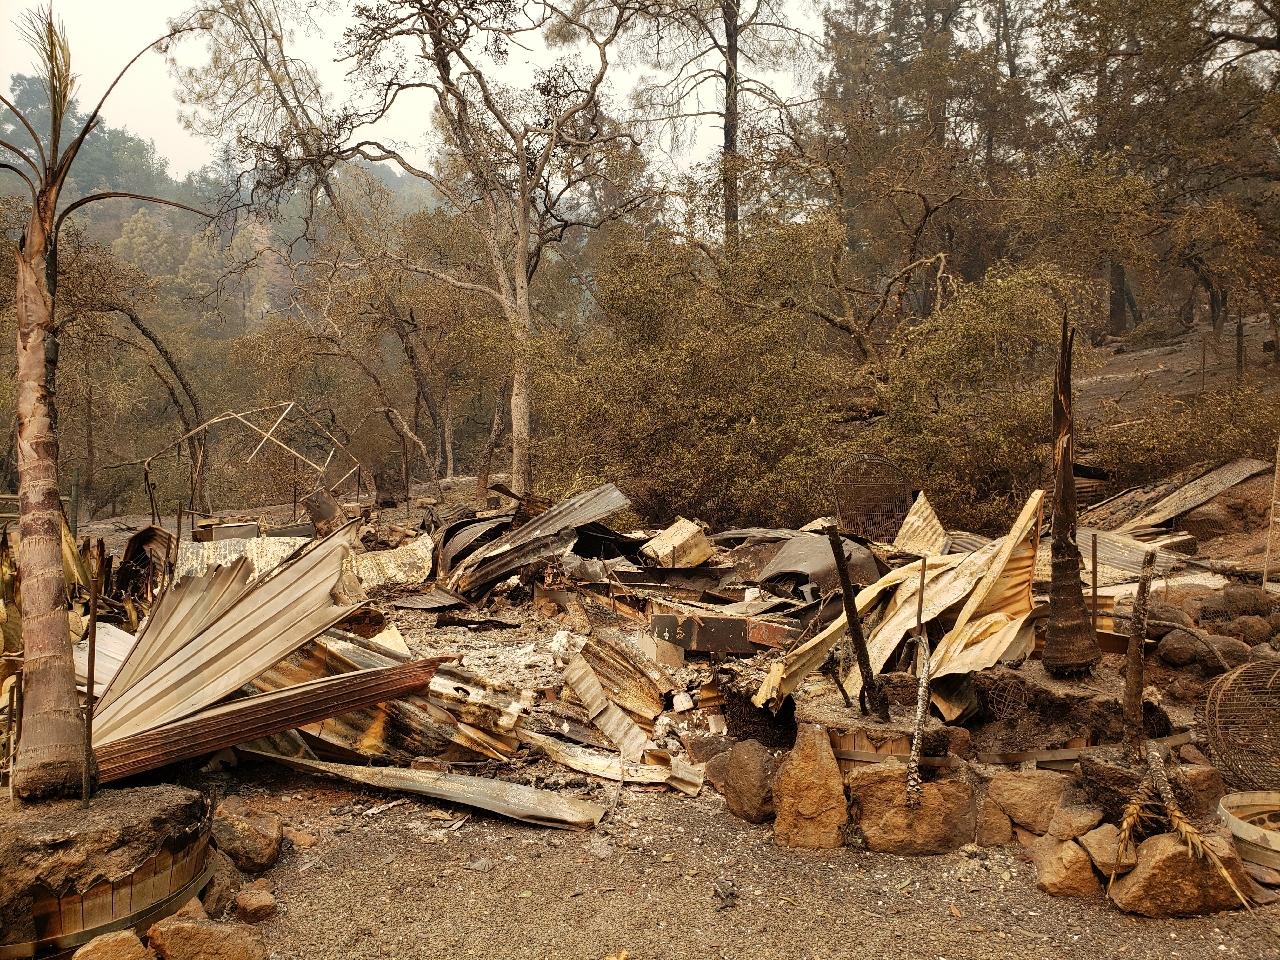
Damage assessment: destroyed